Paramore

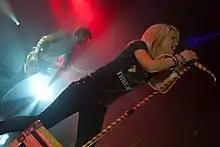
Paramore in the Brand New Eyes World Tour at the Warfield in San Francisco

On December 18, 2010, a message was released through Paramore.net stating that Josh and Zac Farro were leaving the band. The band also confirmed the scheduled South American tour would still happen. Josh Farro wrote a statement on the departure on his Blogger, claiming that the band was "a manufactured product of a major-label". He accused Hayley Williams of being manipulated by her management, treating the rest of the group as her solo project, and claimed she was the only member of the band who was signed to Atlantic Records, while her bandmates were simply "riding on the coattails of her dream". On December 30, 2010, MTV News interviewed Williams, York and Davis in Franklin, Tennessee, regarding their reactions to Farro's response. The band members confirmed many of Farro's statements, notably that Williams was indeed the only member of the band actually signed to Atlantic. They added that they felt the statement was irrelevant, and claimed they had addressed many of the Farro's critiques already throughout the course of their career.